Worldline SA

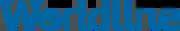
Logo until September 2021.

In spring 2017, Worldline developed in collaboration with the Belgian bank Belfius the first smartphone payment application in Belgium.